Robby (film)

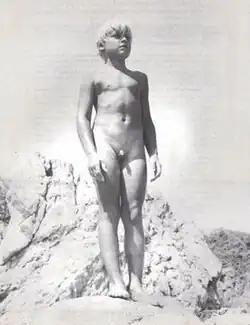
Nine-year-old Warren Raum posed naked for this production still, which was included in the program accompanying the film's limited theatrical release.

Given the nature and location of the script, writer/director Ralph C. Bluemke knew from the beginning that the film would require a certain amount of nudity in order to give it a sense of realism and authenticity. Warren Raum (age 9) and Ryp Siani (age 10), who played Robby and Friday, respectively, were both Bluemke's first choices for the leading roles. Fortunately for him, both the child actors and their parents were okay with the nudity featured in the script.